World Pond Hockey Championships

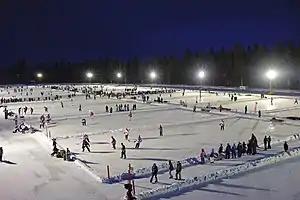
2010 edition of the Championship.

The World Pond Hockey Championships is an annual international competition that takes place on a lake, playing the pond hockey variant of ice hockey. The event takes place in Plaster Rock, New Brunswick, in the village of Tobique Valley, on Roulston Lake.